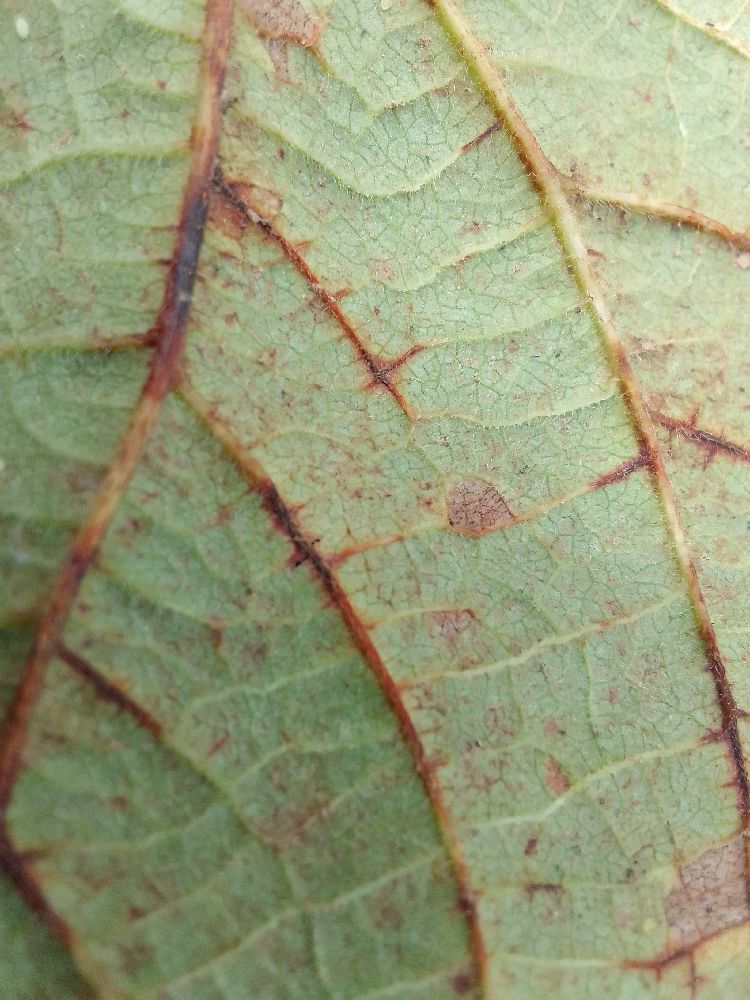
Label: anthracnose